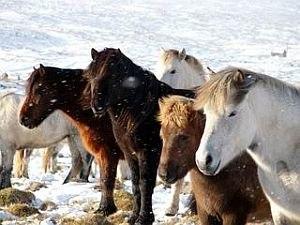
L'islandais est un cheval de selle de petite taille qui forme l'unique race chevaline originaire d'Islande. Ces animaux sont vraisemblablement les descendants directs des montures amenées en bateau par les Vikings lors de la colonisation de l'Islande. Les Islandais sont toujours restés très fiers de leurs chevaux qu'ils citent régulièrement dans leurs sagas. Les importations de chevaux sont interdites sur l'île depuis le Xᵉ siècle et de ce fait, l'islandais n'a pas subi de croisements depuis les années 900. Il resta très longtemps une race exclusive à l'île d'Islande et la sélection naturelle lui permit d'acquérir une grande résistance aux conditions climatiques en se contentant d'une nourriture pauvre.